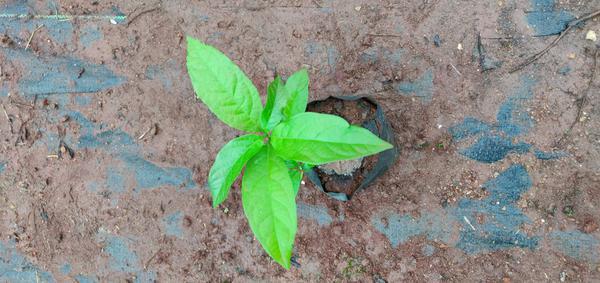
Plant: Avacado